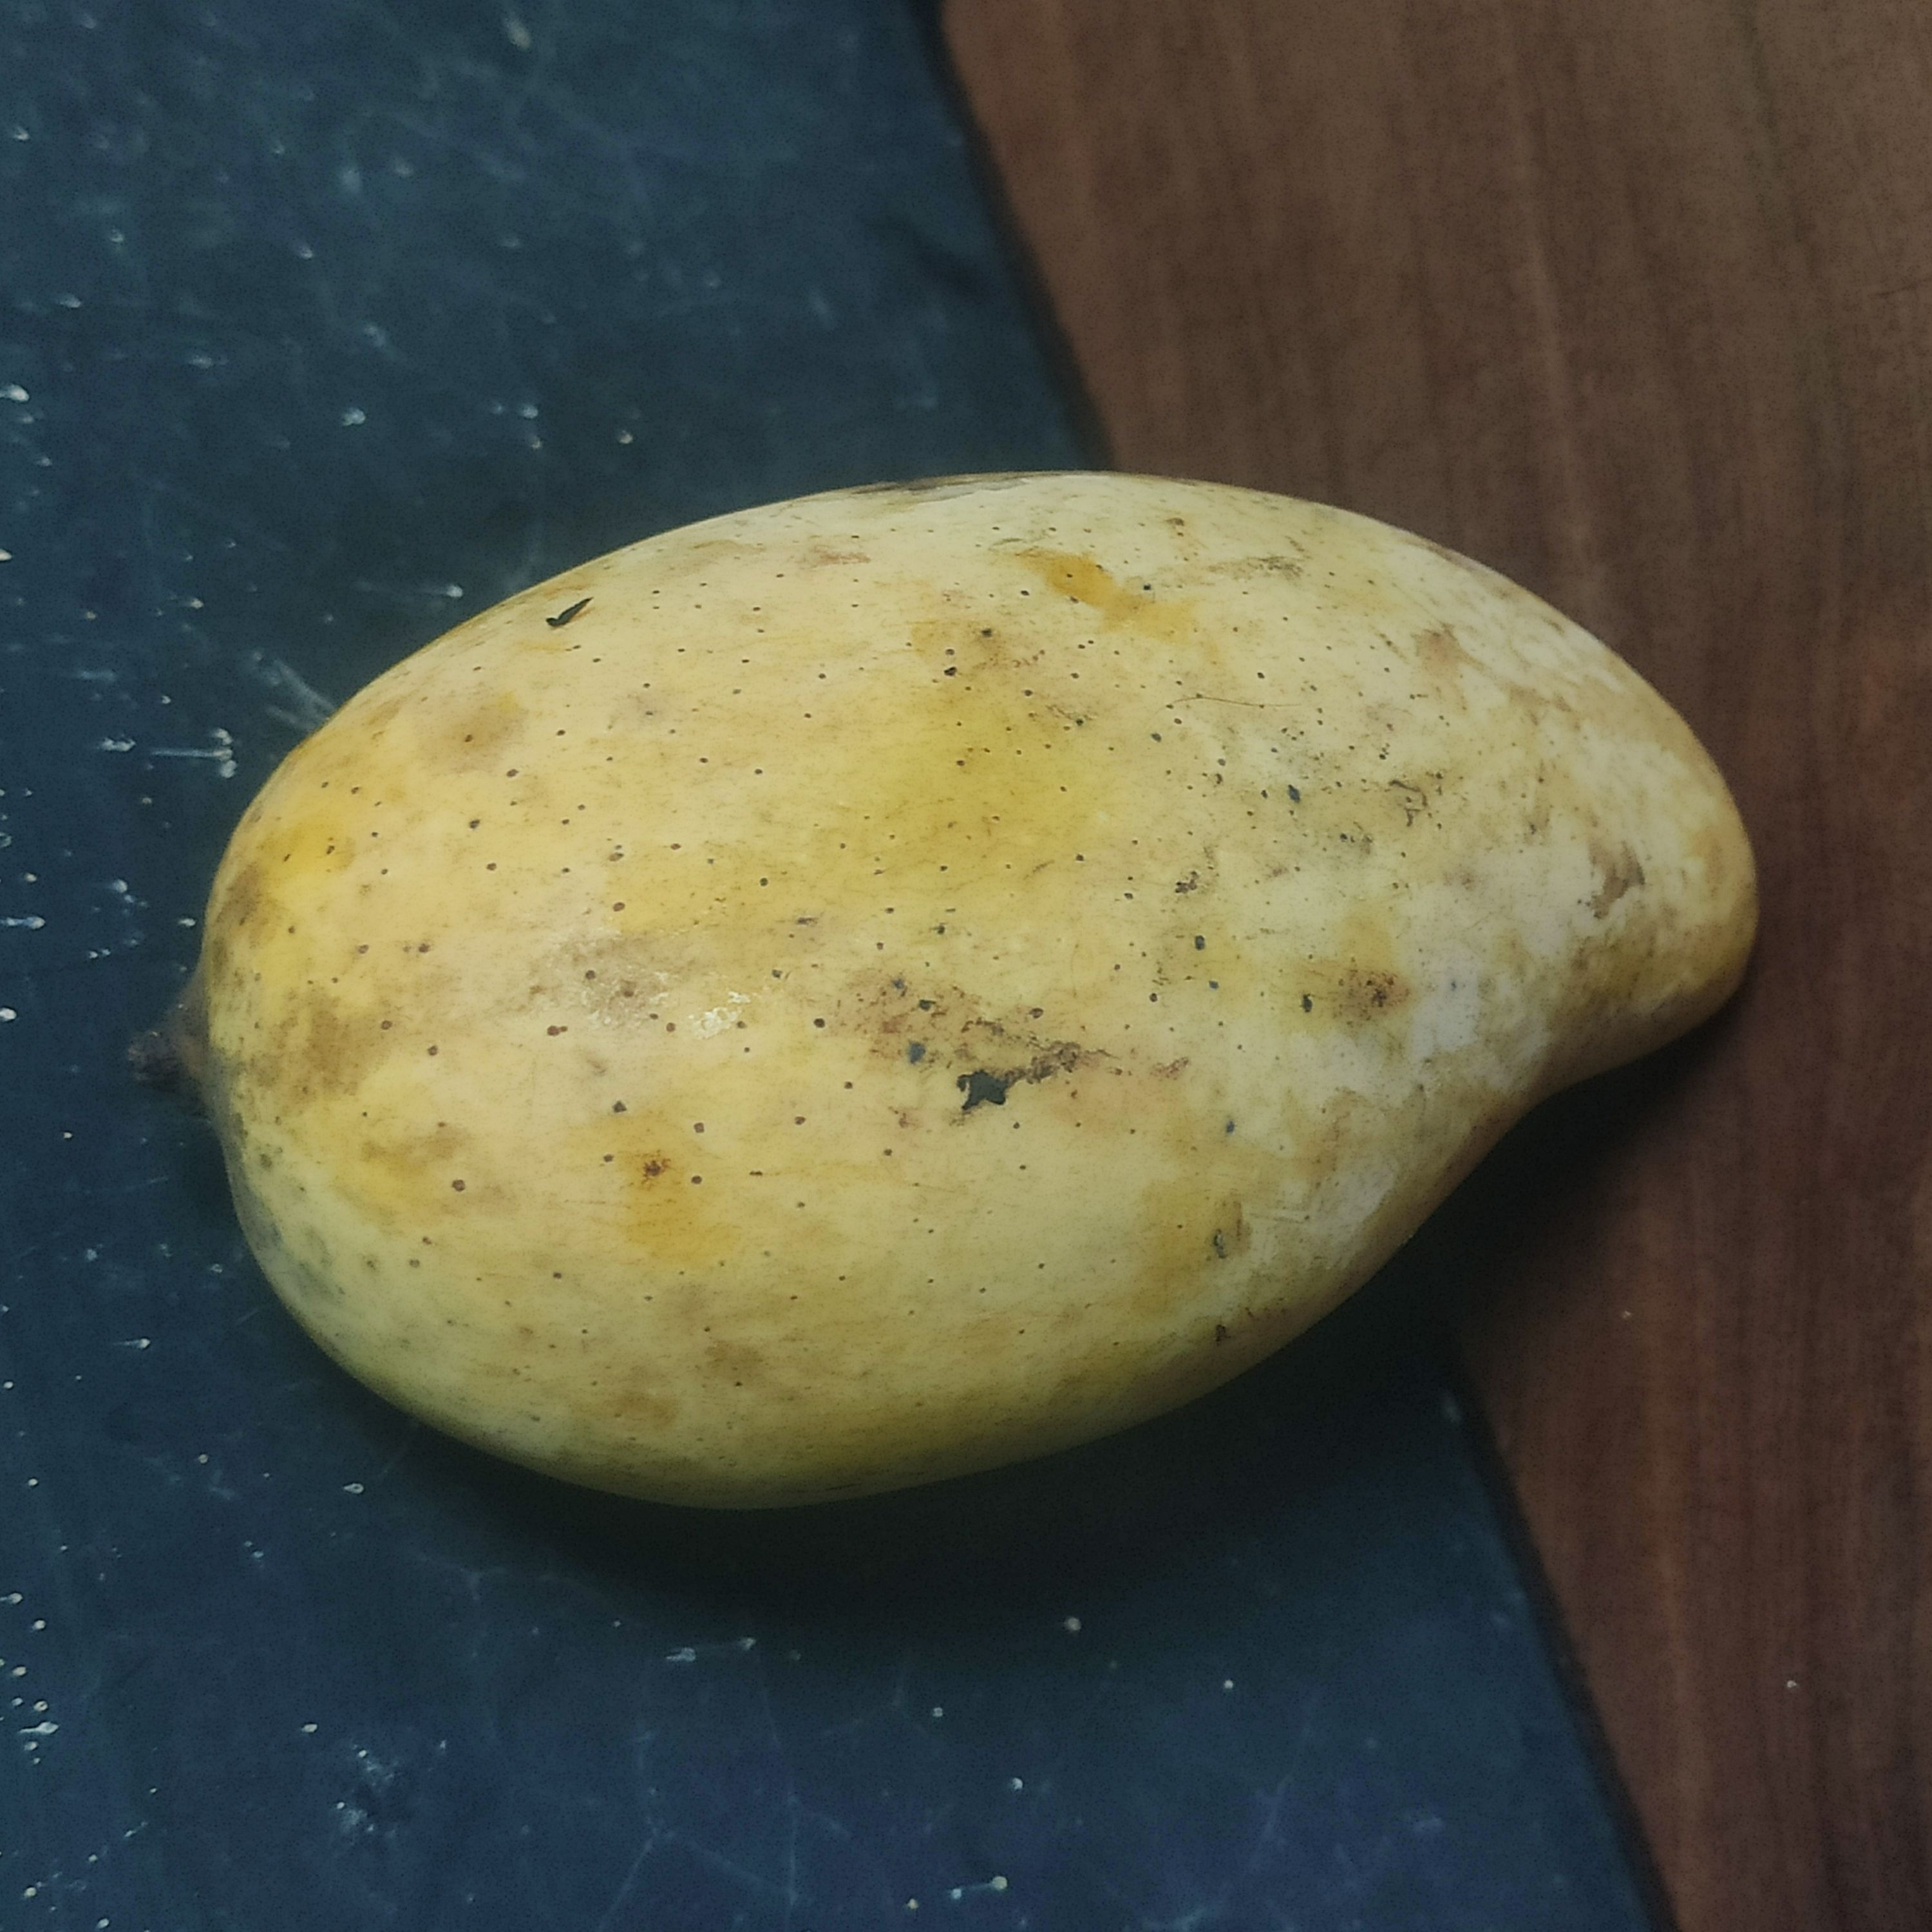
Fruit: mango
Grade: 1st-grade